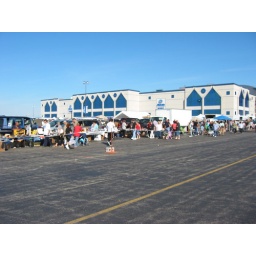
I thought it funny that I was walking past this flea market in a t-shirt that said &amp;quot;bootleg&amp;quot; in Korean.